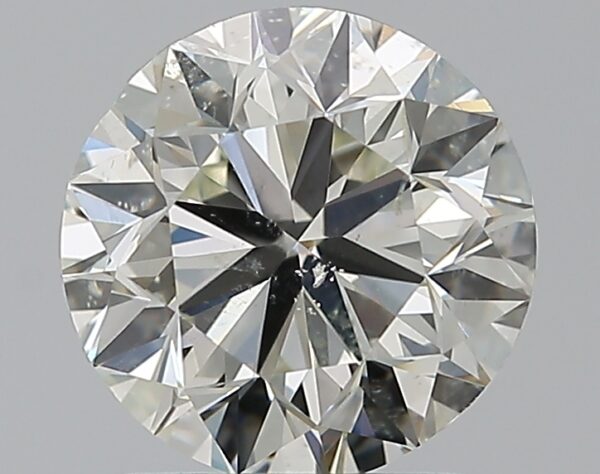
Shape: round
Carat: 1.5
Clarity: SI2
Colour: J
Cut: VG
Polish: EX
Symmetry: VG
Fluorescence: F
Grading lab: GIA
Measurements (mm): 7.05 x 7.15 x 4.6